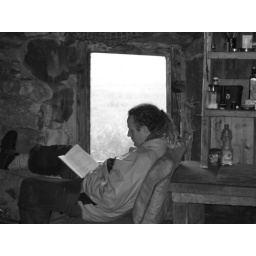
Copta enjoying a book by the window seat